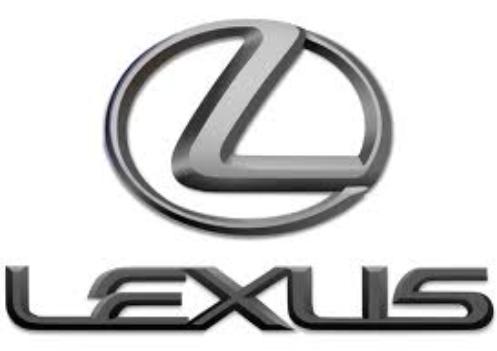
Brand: lexus-1
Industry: Transportation